Battle of Malvern Hill

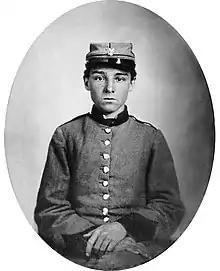
Seventeen-year-old Confederate soldier Edwin Francis Jemison was one of those killed in the battle.

Beginning around 1 pm, Union artillery fired first, initially upon infantry in the woods, and later upon any Confederate artillery that attempted to move into firing position. On the Confederate left flank, two batteries from Whiting's division and one from Jackson's soon began firing from their position upon Darius Couch's division of the IV Corps, who were near the center of the Union line. This began a fierce firefight, with the Union's eight batteries and 37 guns concentrated against three Confederate batteries and sixteen guns. The Union fire silenced the Rowan Artillery and made their position untenable. The other two Confederate batteries, placed by Jackson himself, were in somewhat better positions, and managed to keep firing. Over a period of more than three hours, a total of six or eight Confederate batteries engaged the Union Army from the Confederate left flank, but they were usually engaged only one at a time.